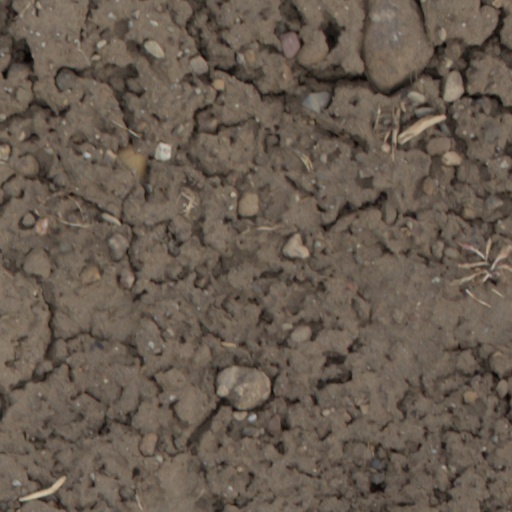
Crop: wheat